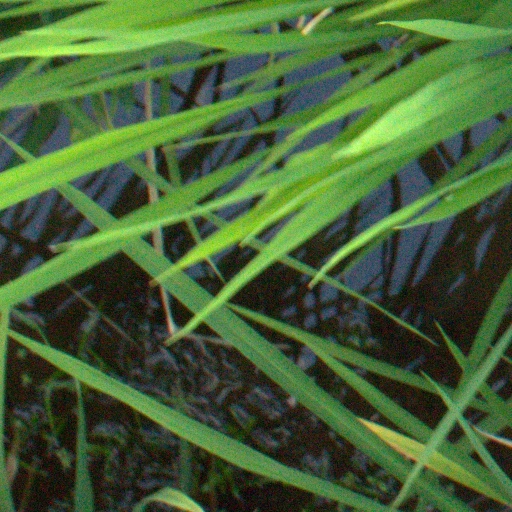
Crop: rice